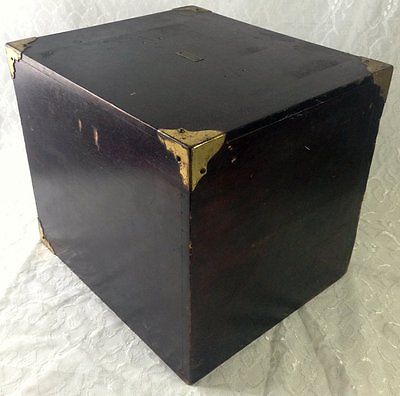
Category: cabinet